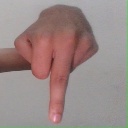
अक्षर: प